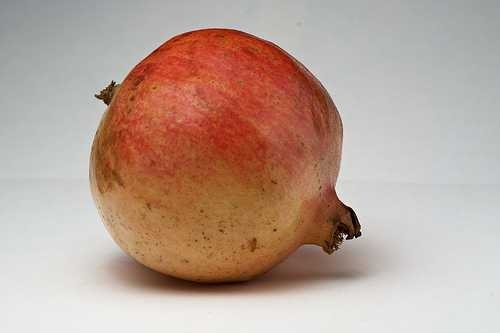
Label: Pomegranate